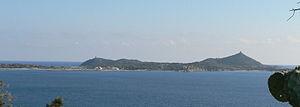
Le Cap Carbonara est une presqu'île rocheuse située sur le territoire communal de Villasimius dans la province du Sud-Sardaigne au sud-est de la Sardaigne.